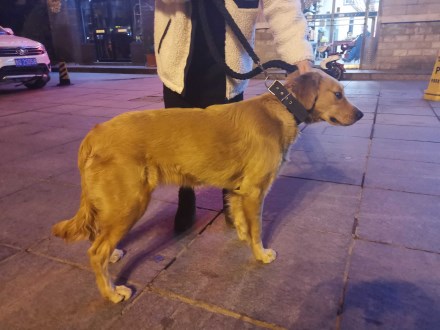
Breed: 5355-n000126-golden_retriever